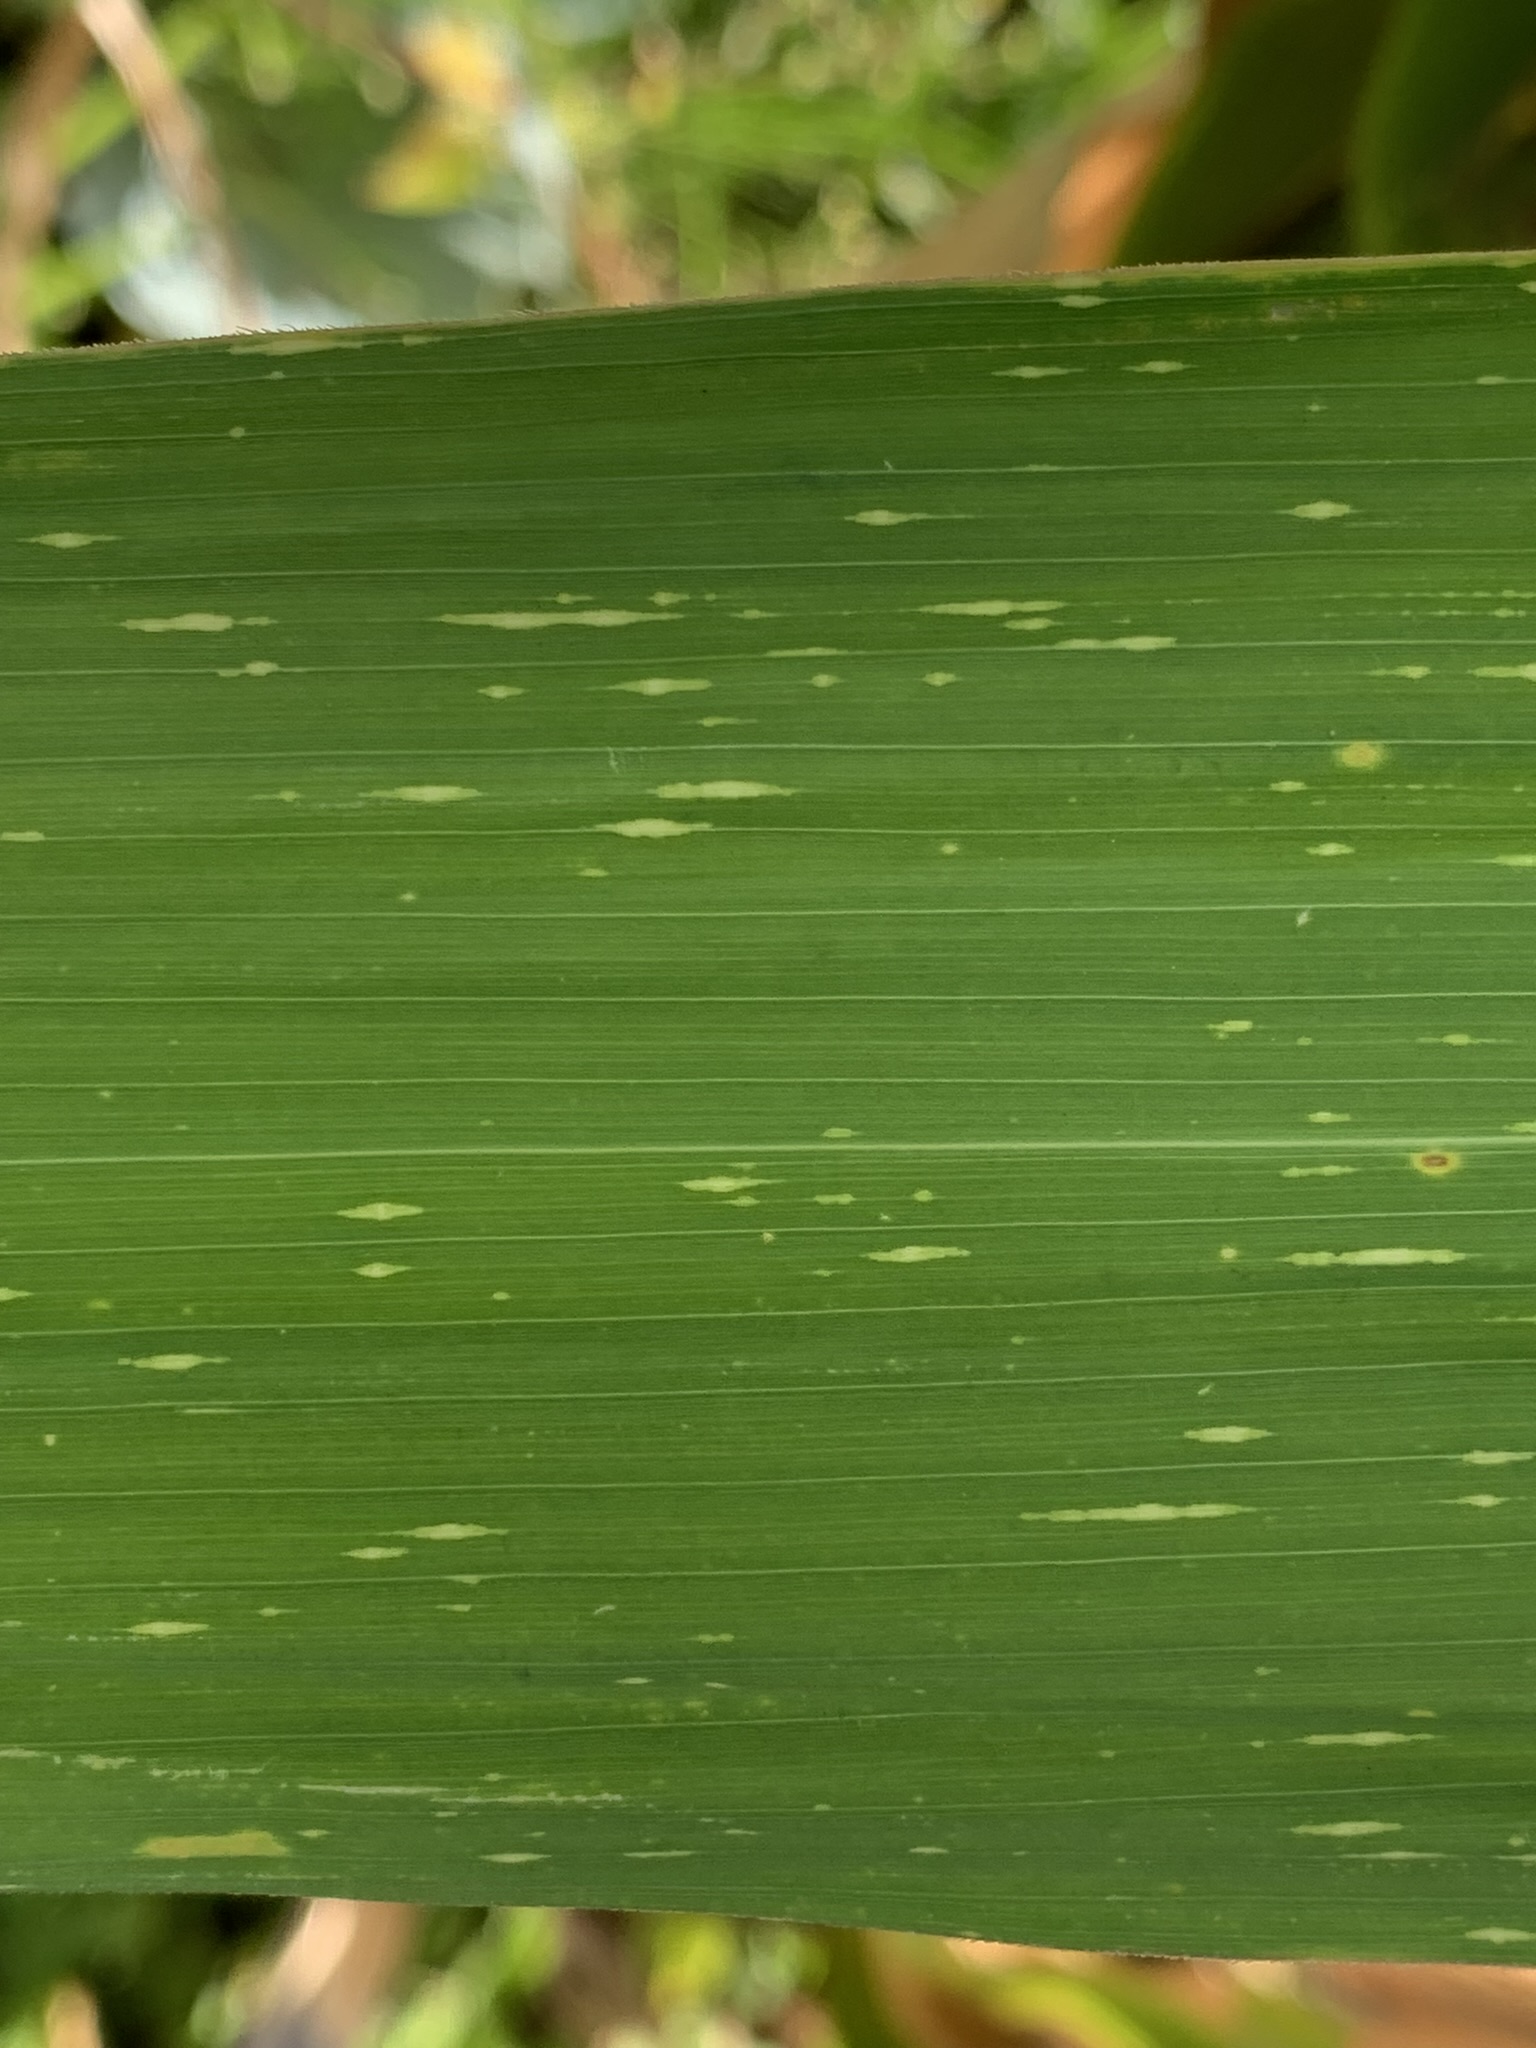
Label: MSV